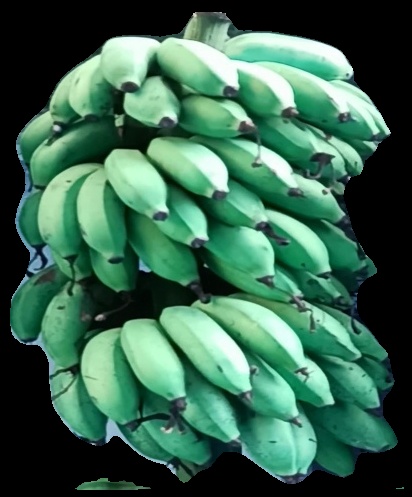
Variety: rasbale
Grade: grade2